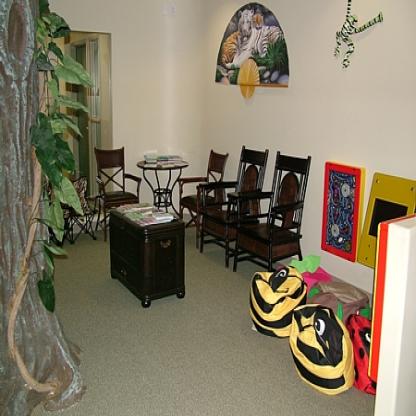
Scene: Indoor